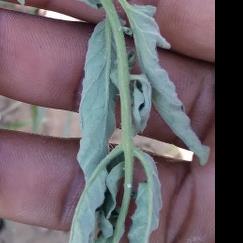
Crop: Tomato
Condition: bacterial-floundering-d